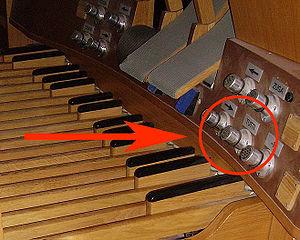
Dans la musique classique, le terme tutti peut revêtir différent sens selon que celui-ci est associé à un orchestre ou bien à un orgue.